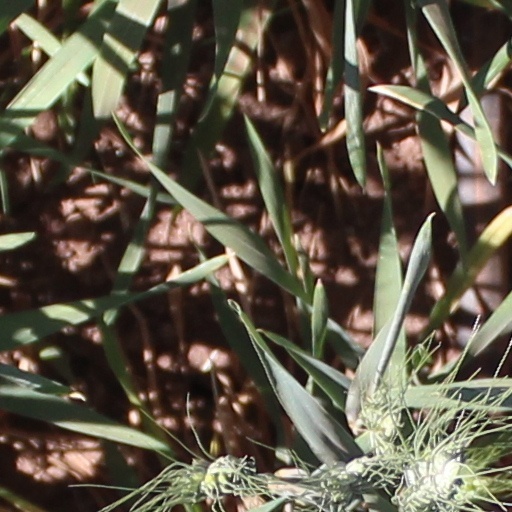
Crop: wheat